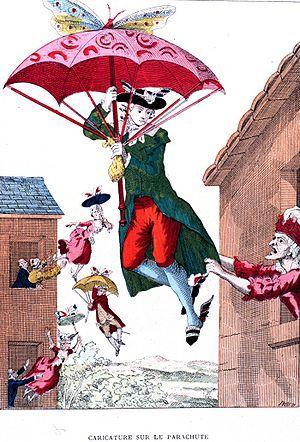
André-Jacques Garnerin, né le 30 janvier 1769 à Paris où il est mort le 18 août 1823, est un aérostier français.